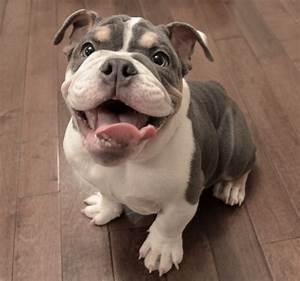
dog